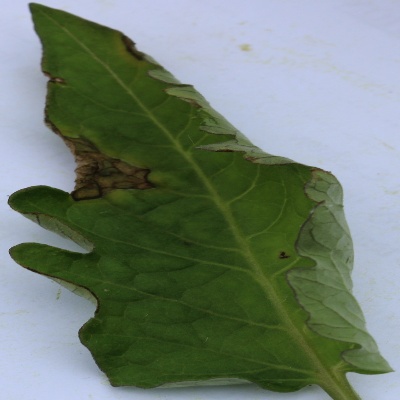
Crop: Tomato
Condition: leaf blight